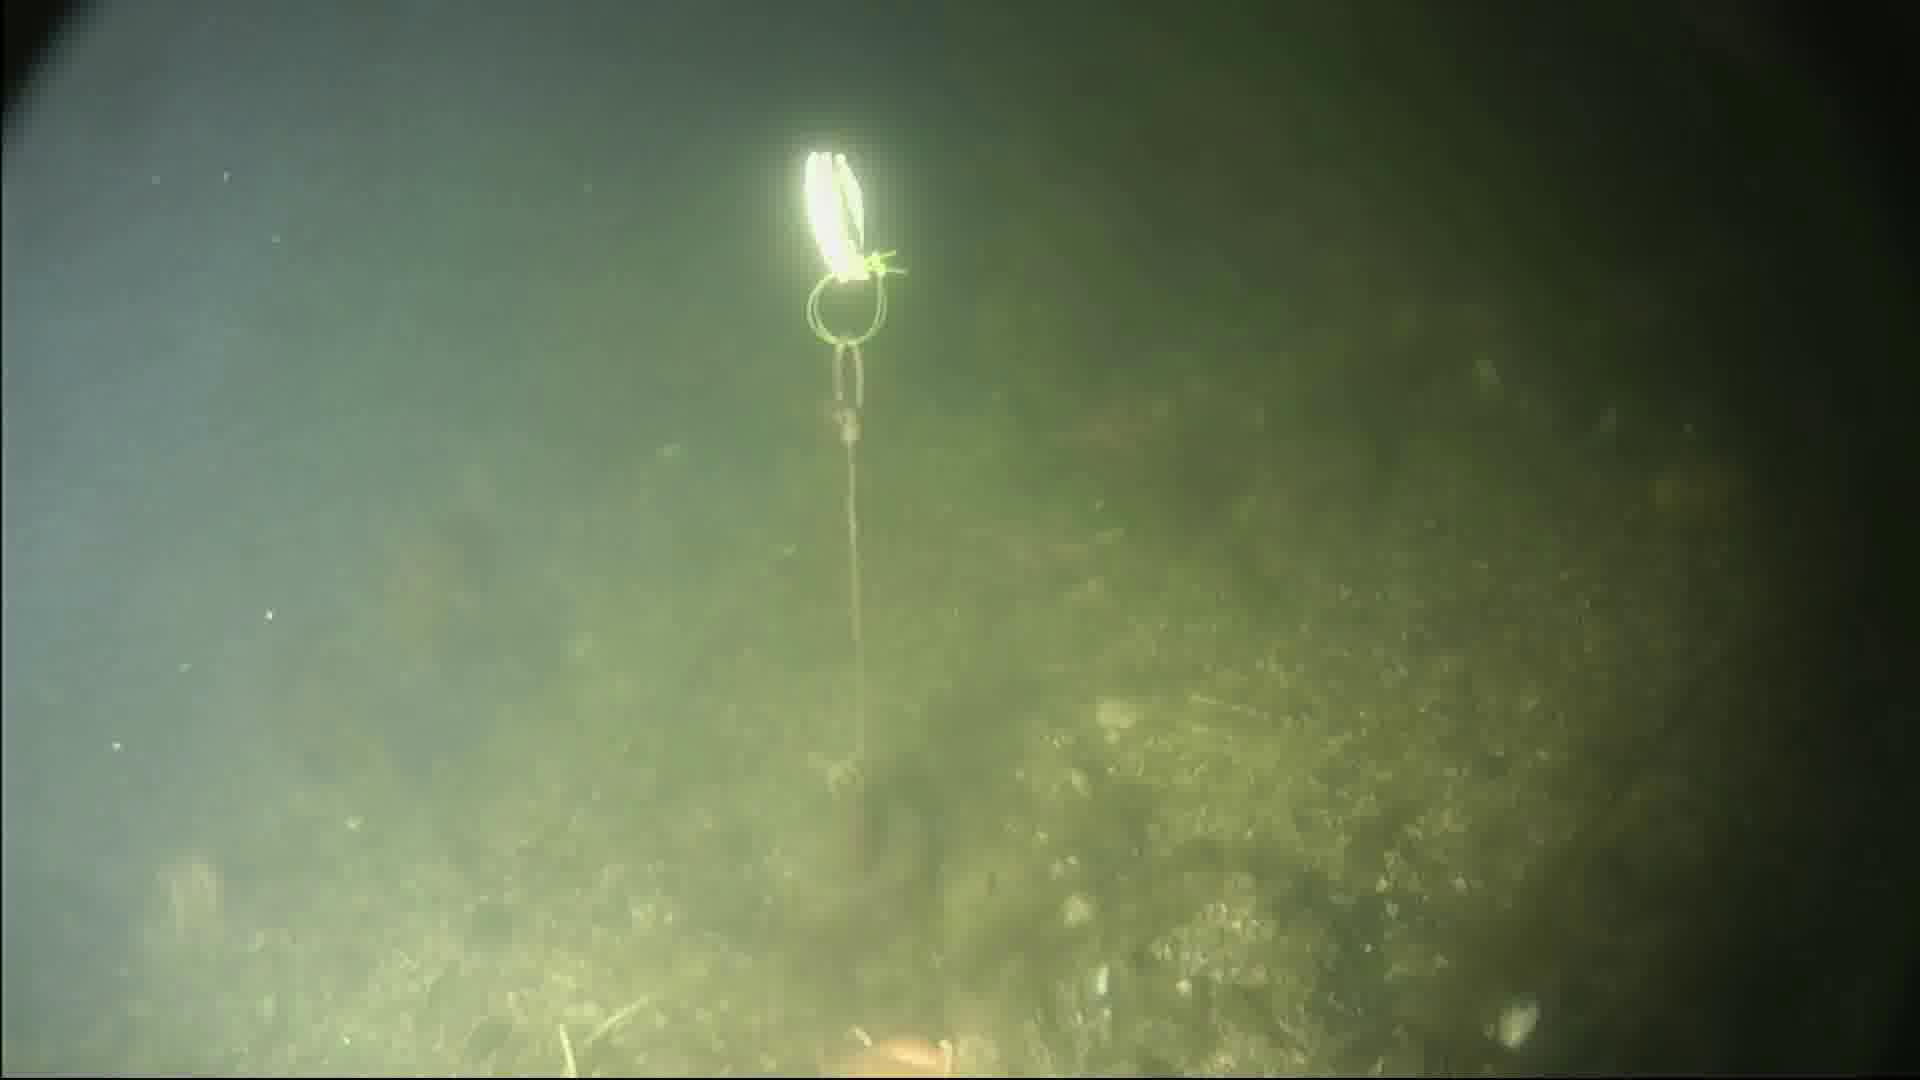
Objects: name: starfish